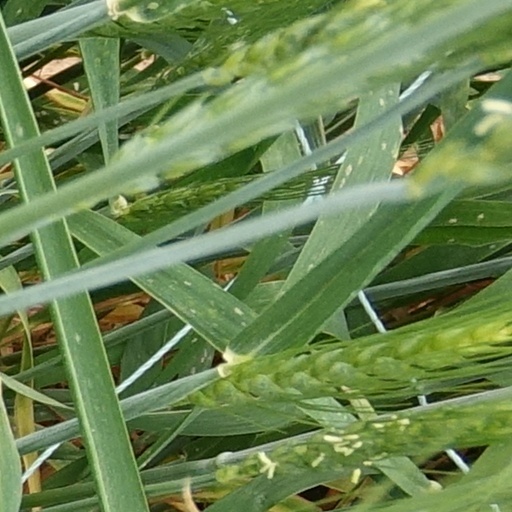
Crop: wheat